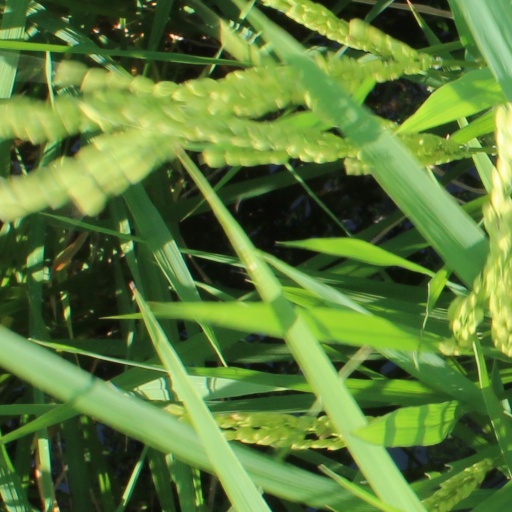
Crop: rice